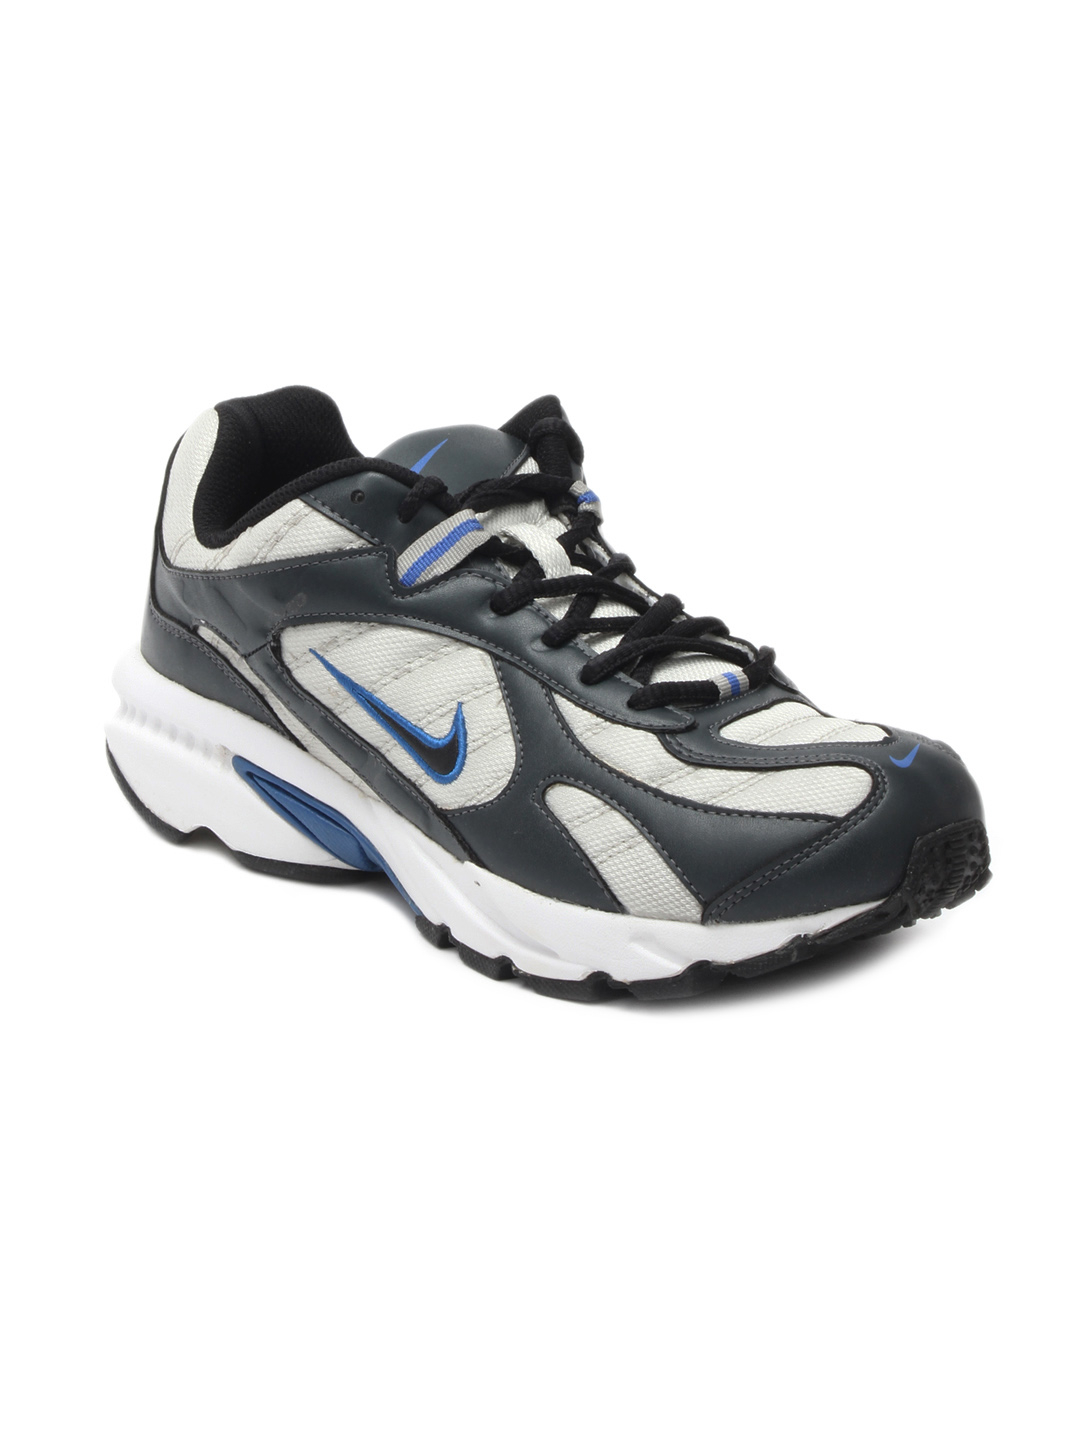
Nike Men Silver and Black Sports Shoes
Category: Footwear / Shoes / Sports Shoes
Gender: Men
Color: Silver
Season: Winter 2012
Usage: Sports